Abdylas Maldybaev

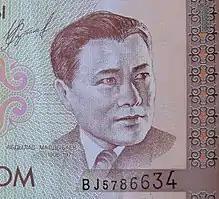
Abdylas Maldybaev, as shown on the Kyrgyz 1 som note

Abdylas Maldybaevich Maldybaev (July 7, 1906 – June 1, 1978) was a Soviet and Kyrgyz composer, actor, and operatic tenor singer. Maldybaev was one of the composers of the state anthem of the Kirghiz SSR and is still renowned for his operatic composition. He helped popularize Kyrgyz music by skillfully using Western European techniques. The Kyrgyz one som banknote pictures him.